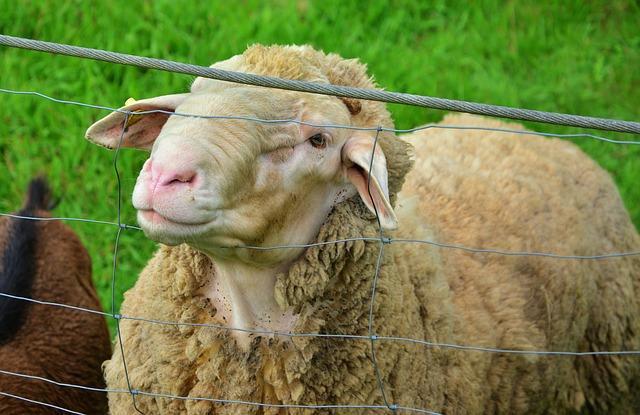
sheep